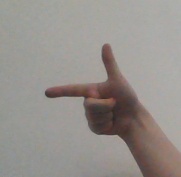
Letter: yaa